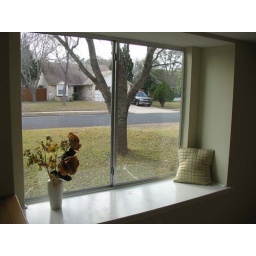
Wonderful sitting area in front of kitchen window